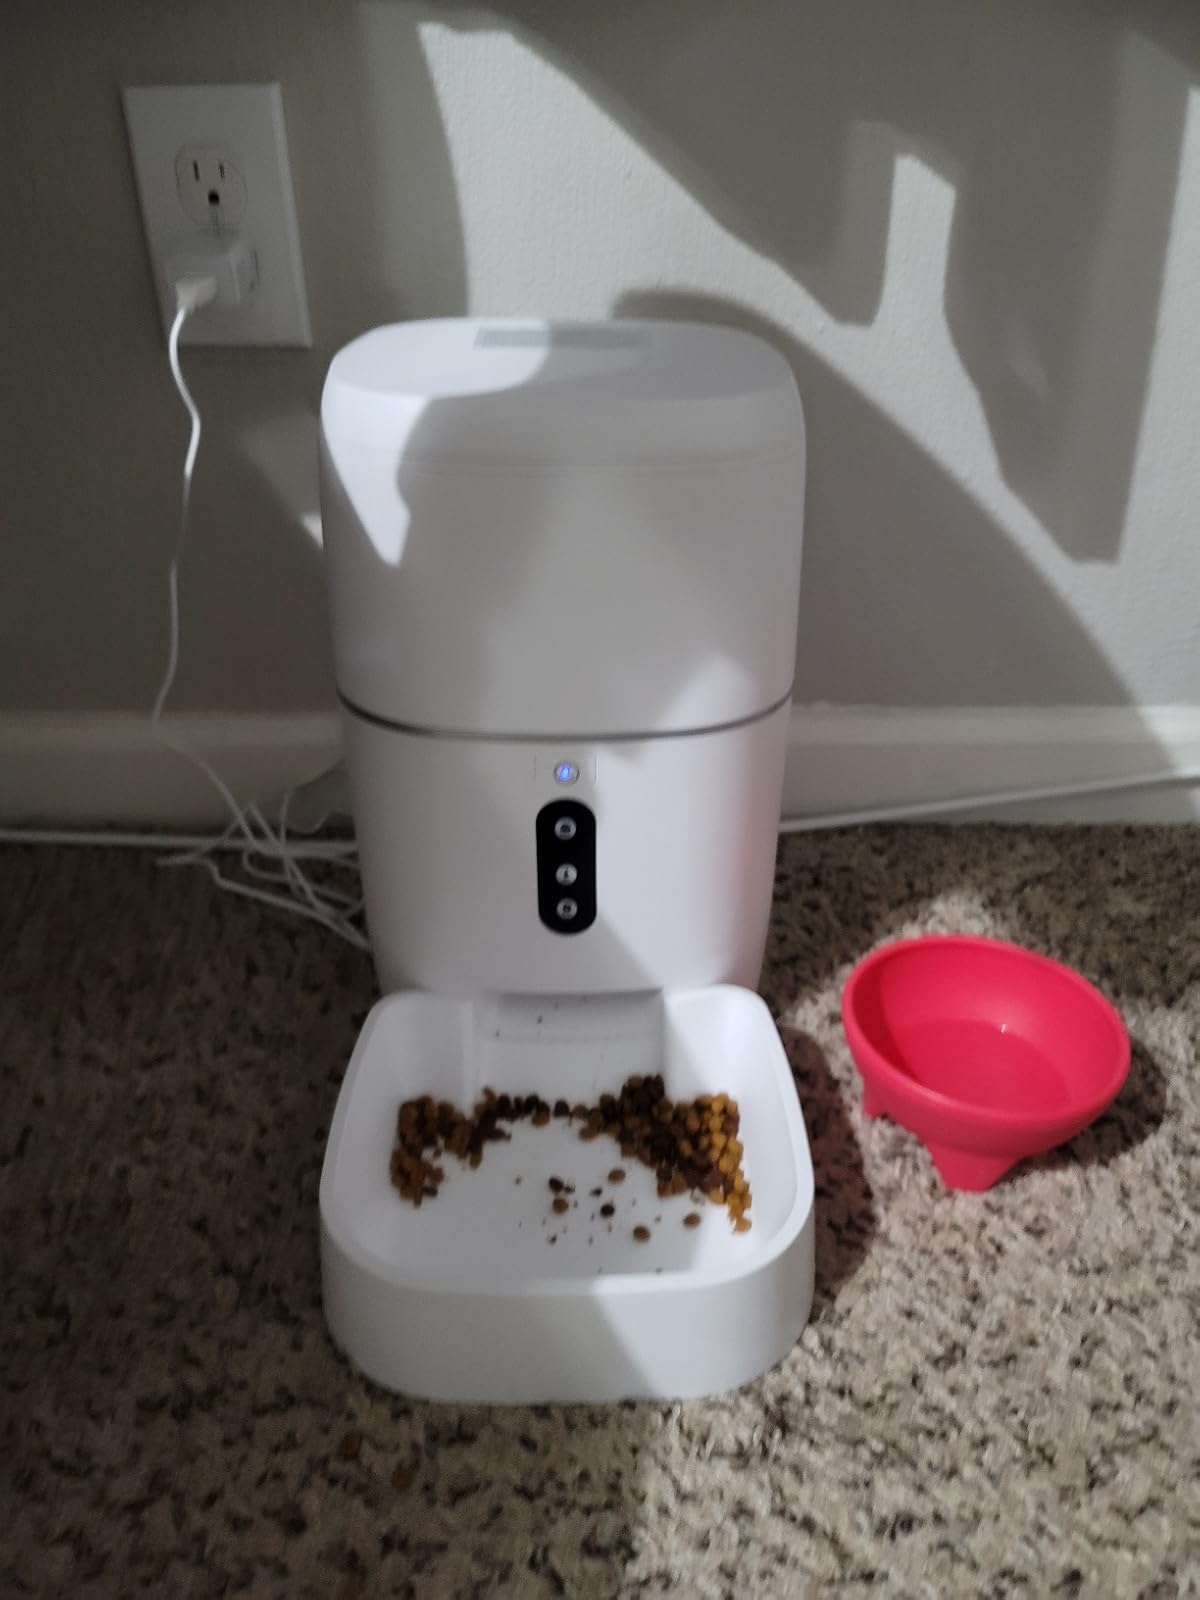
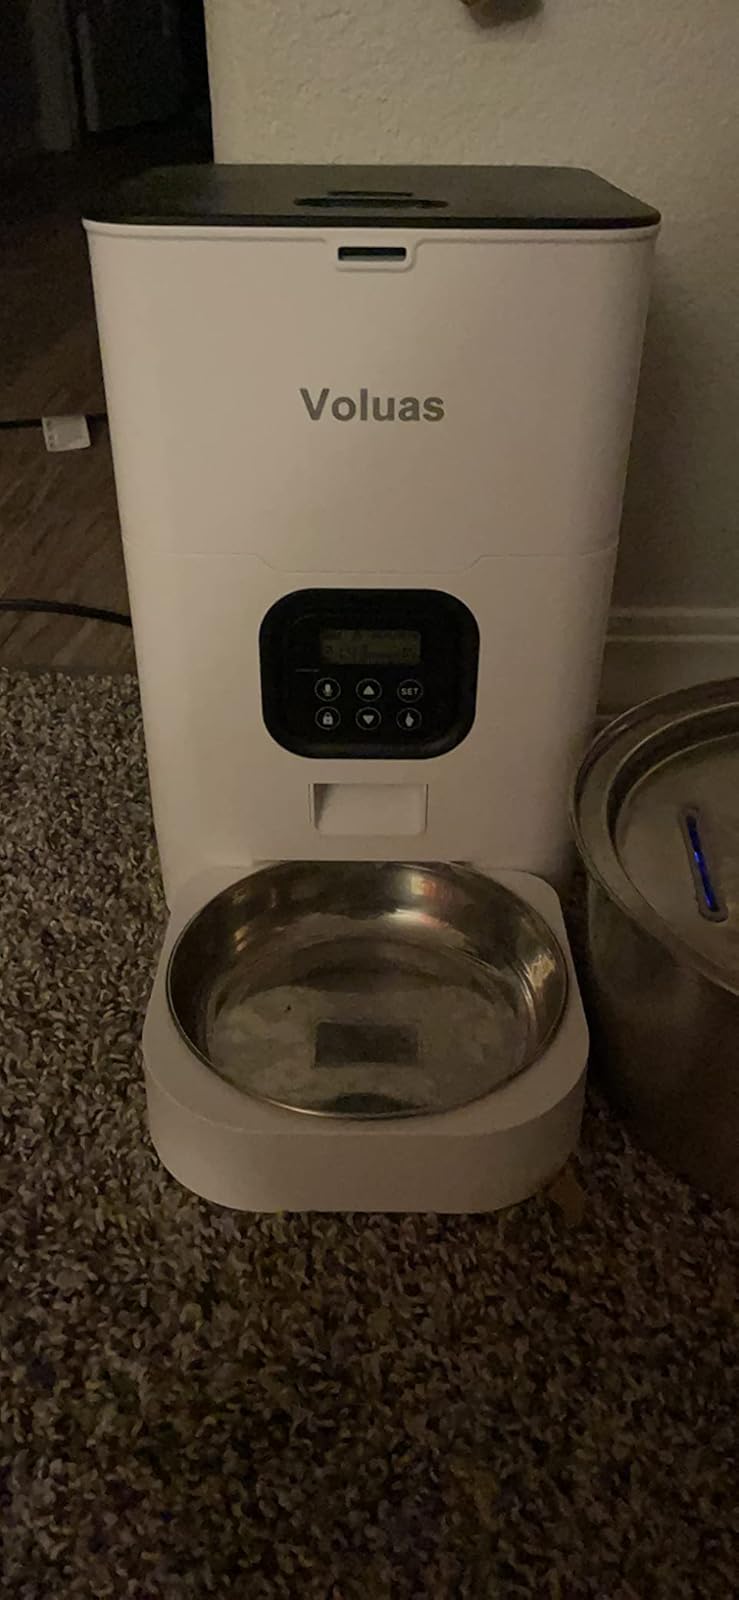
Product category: items_feeder
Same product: no